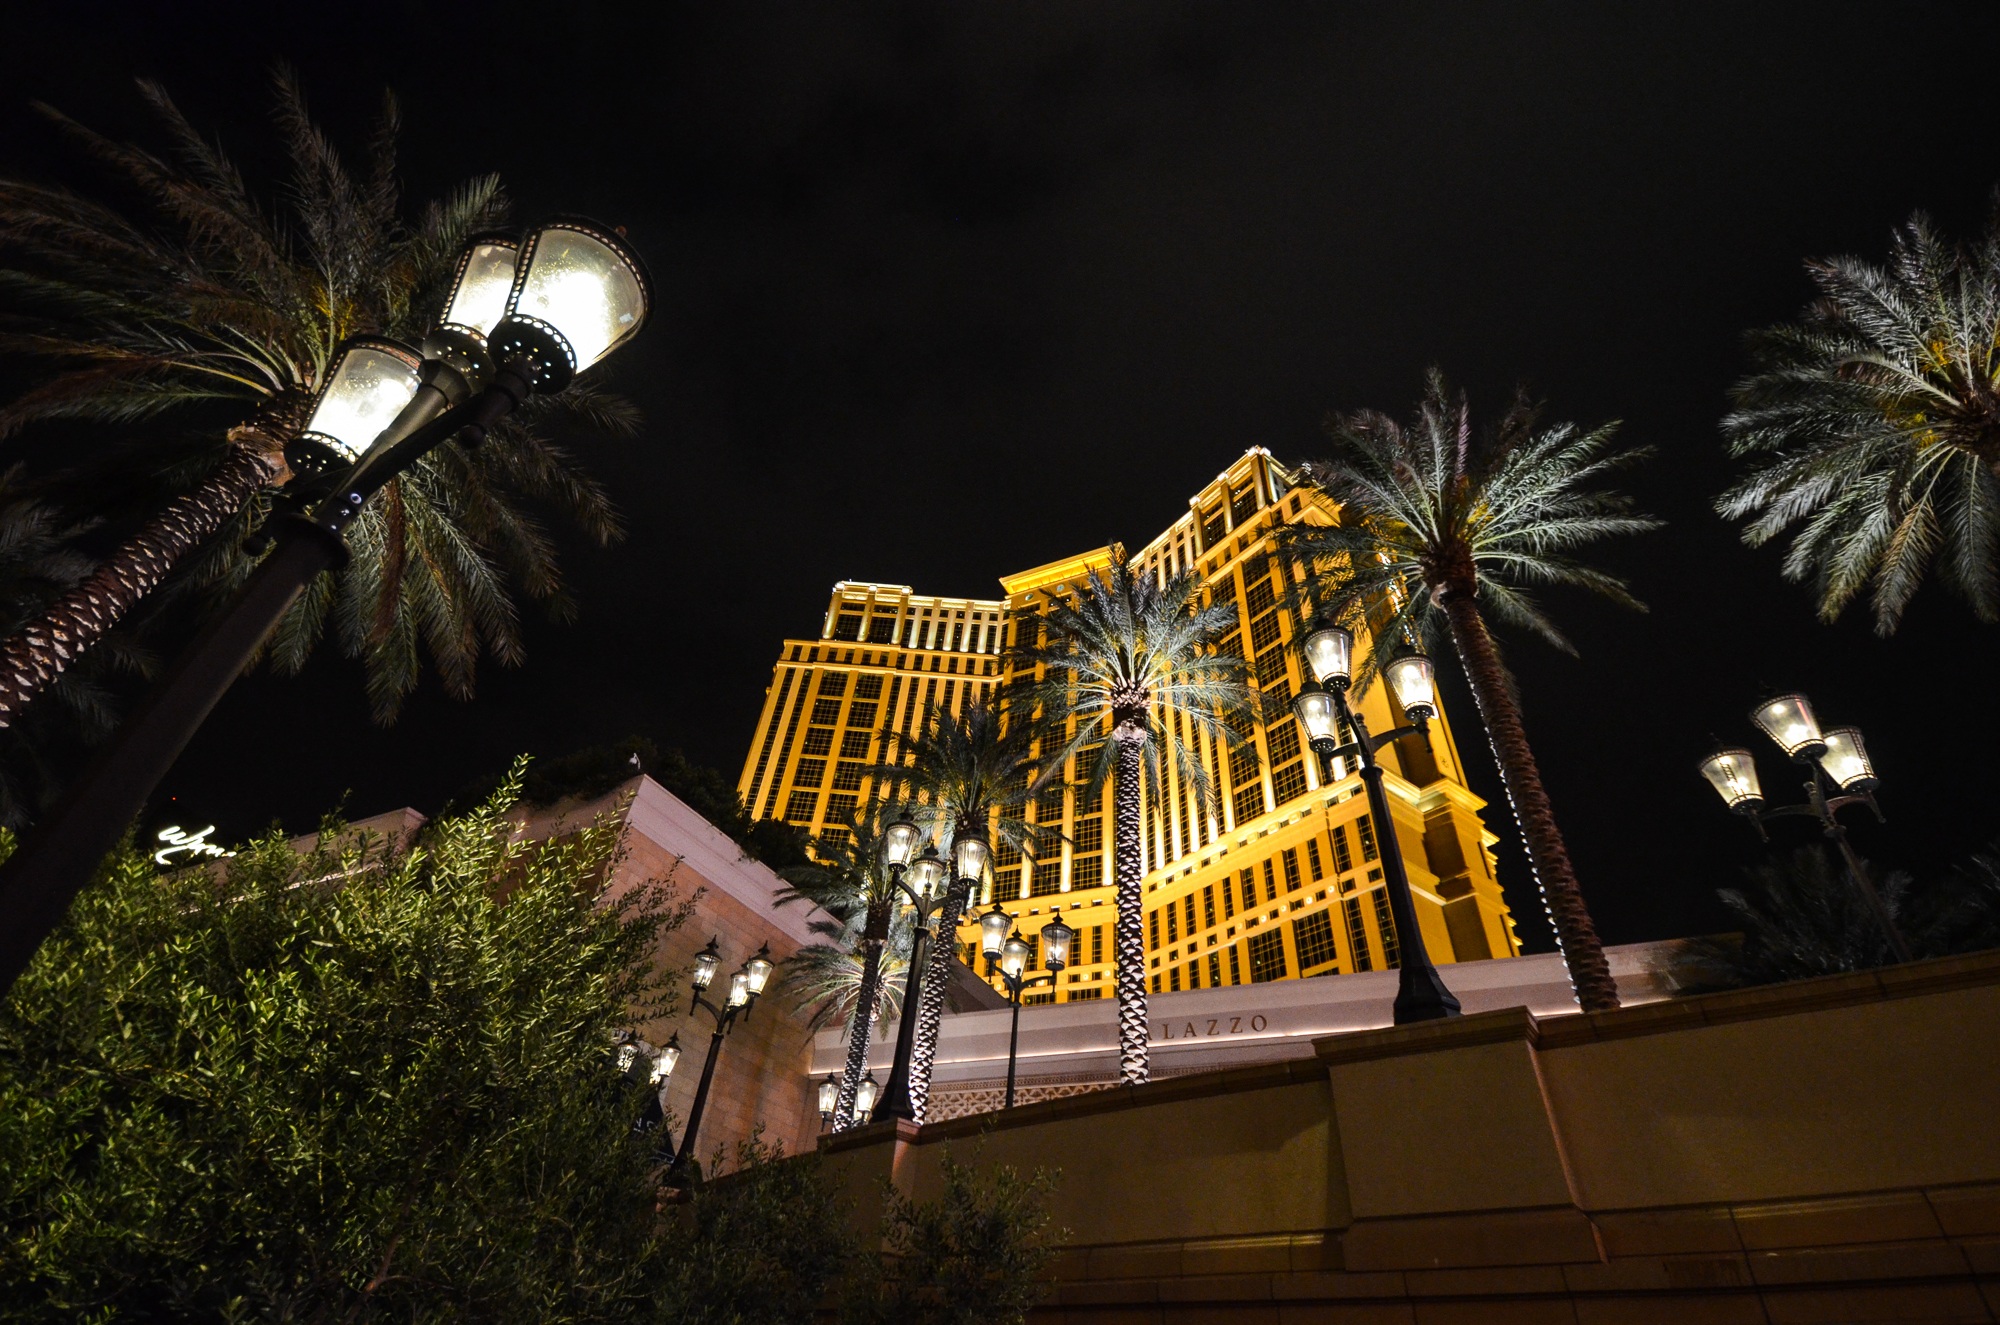
tree, light, night, city, cityscape, evening, palm, usa, america, landmark, lighting, street lamp, christmas decoration, hotel, nevada, casino, gambling, las vegas, south west, sin city